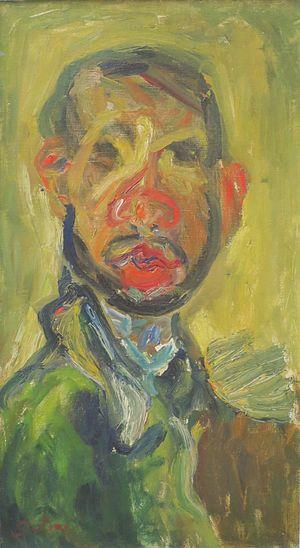
Chaïm Soutine est un peintre juif russe émigré en France, né en 1893 ou 1894 dans le village de Smilovitchi, à cette époque dans l'Empire russe, et mort à Paris le 9 août 1943.